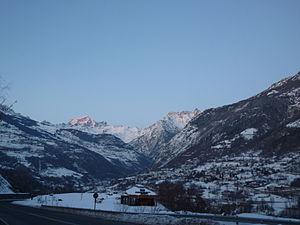
Le Valpelline, dans la Vallée d'Aoste (Italie)
Le Valpelline est une vallée latérale de la Vallée d'Aoste, située au nord d'Aoste. Il s'étend de la vallée du Grand-Saint-Bernard jusqu'à Gignod et jouxte le Valais au col Collon.